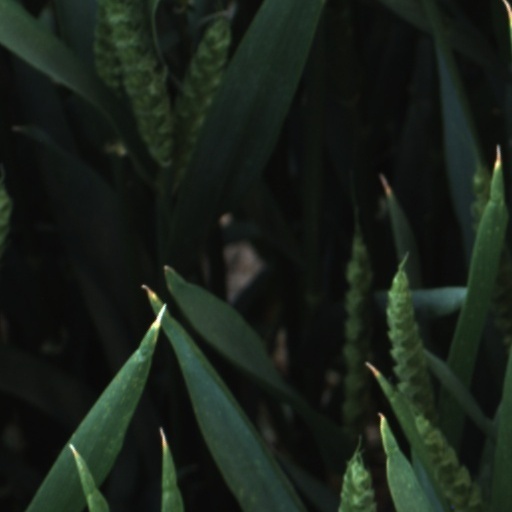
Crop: wheat